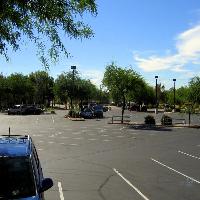
Weather: sun or clear